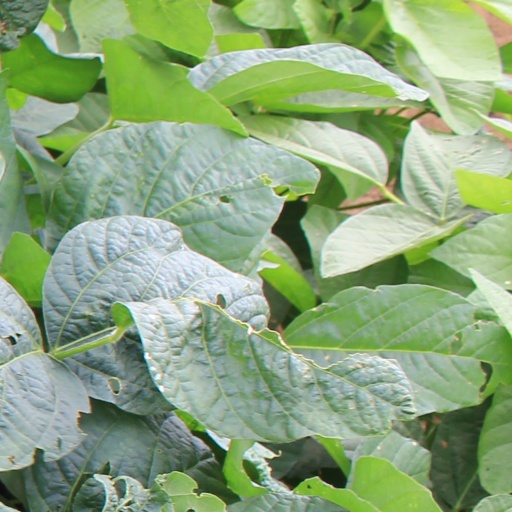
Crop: soybean